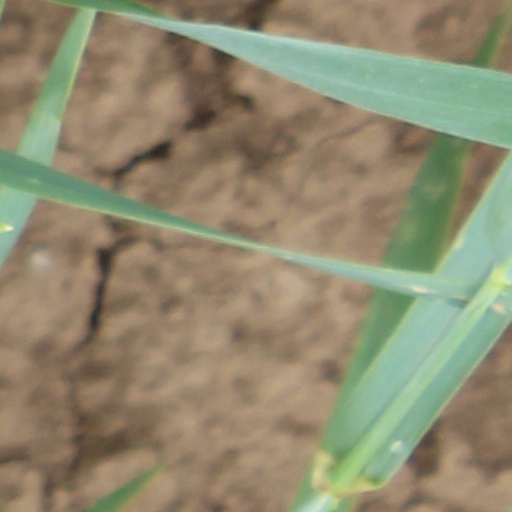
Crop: wheat